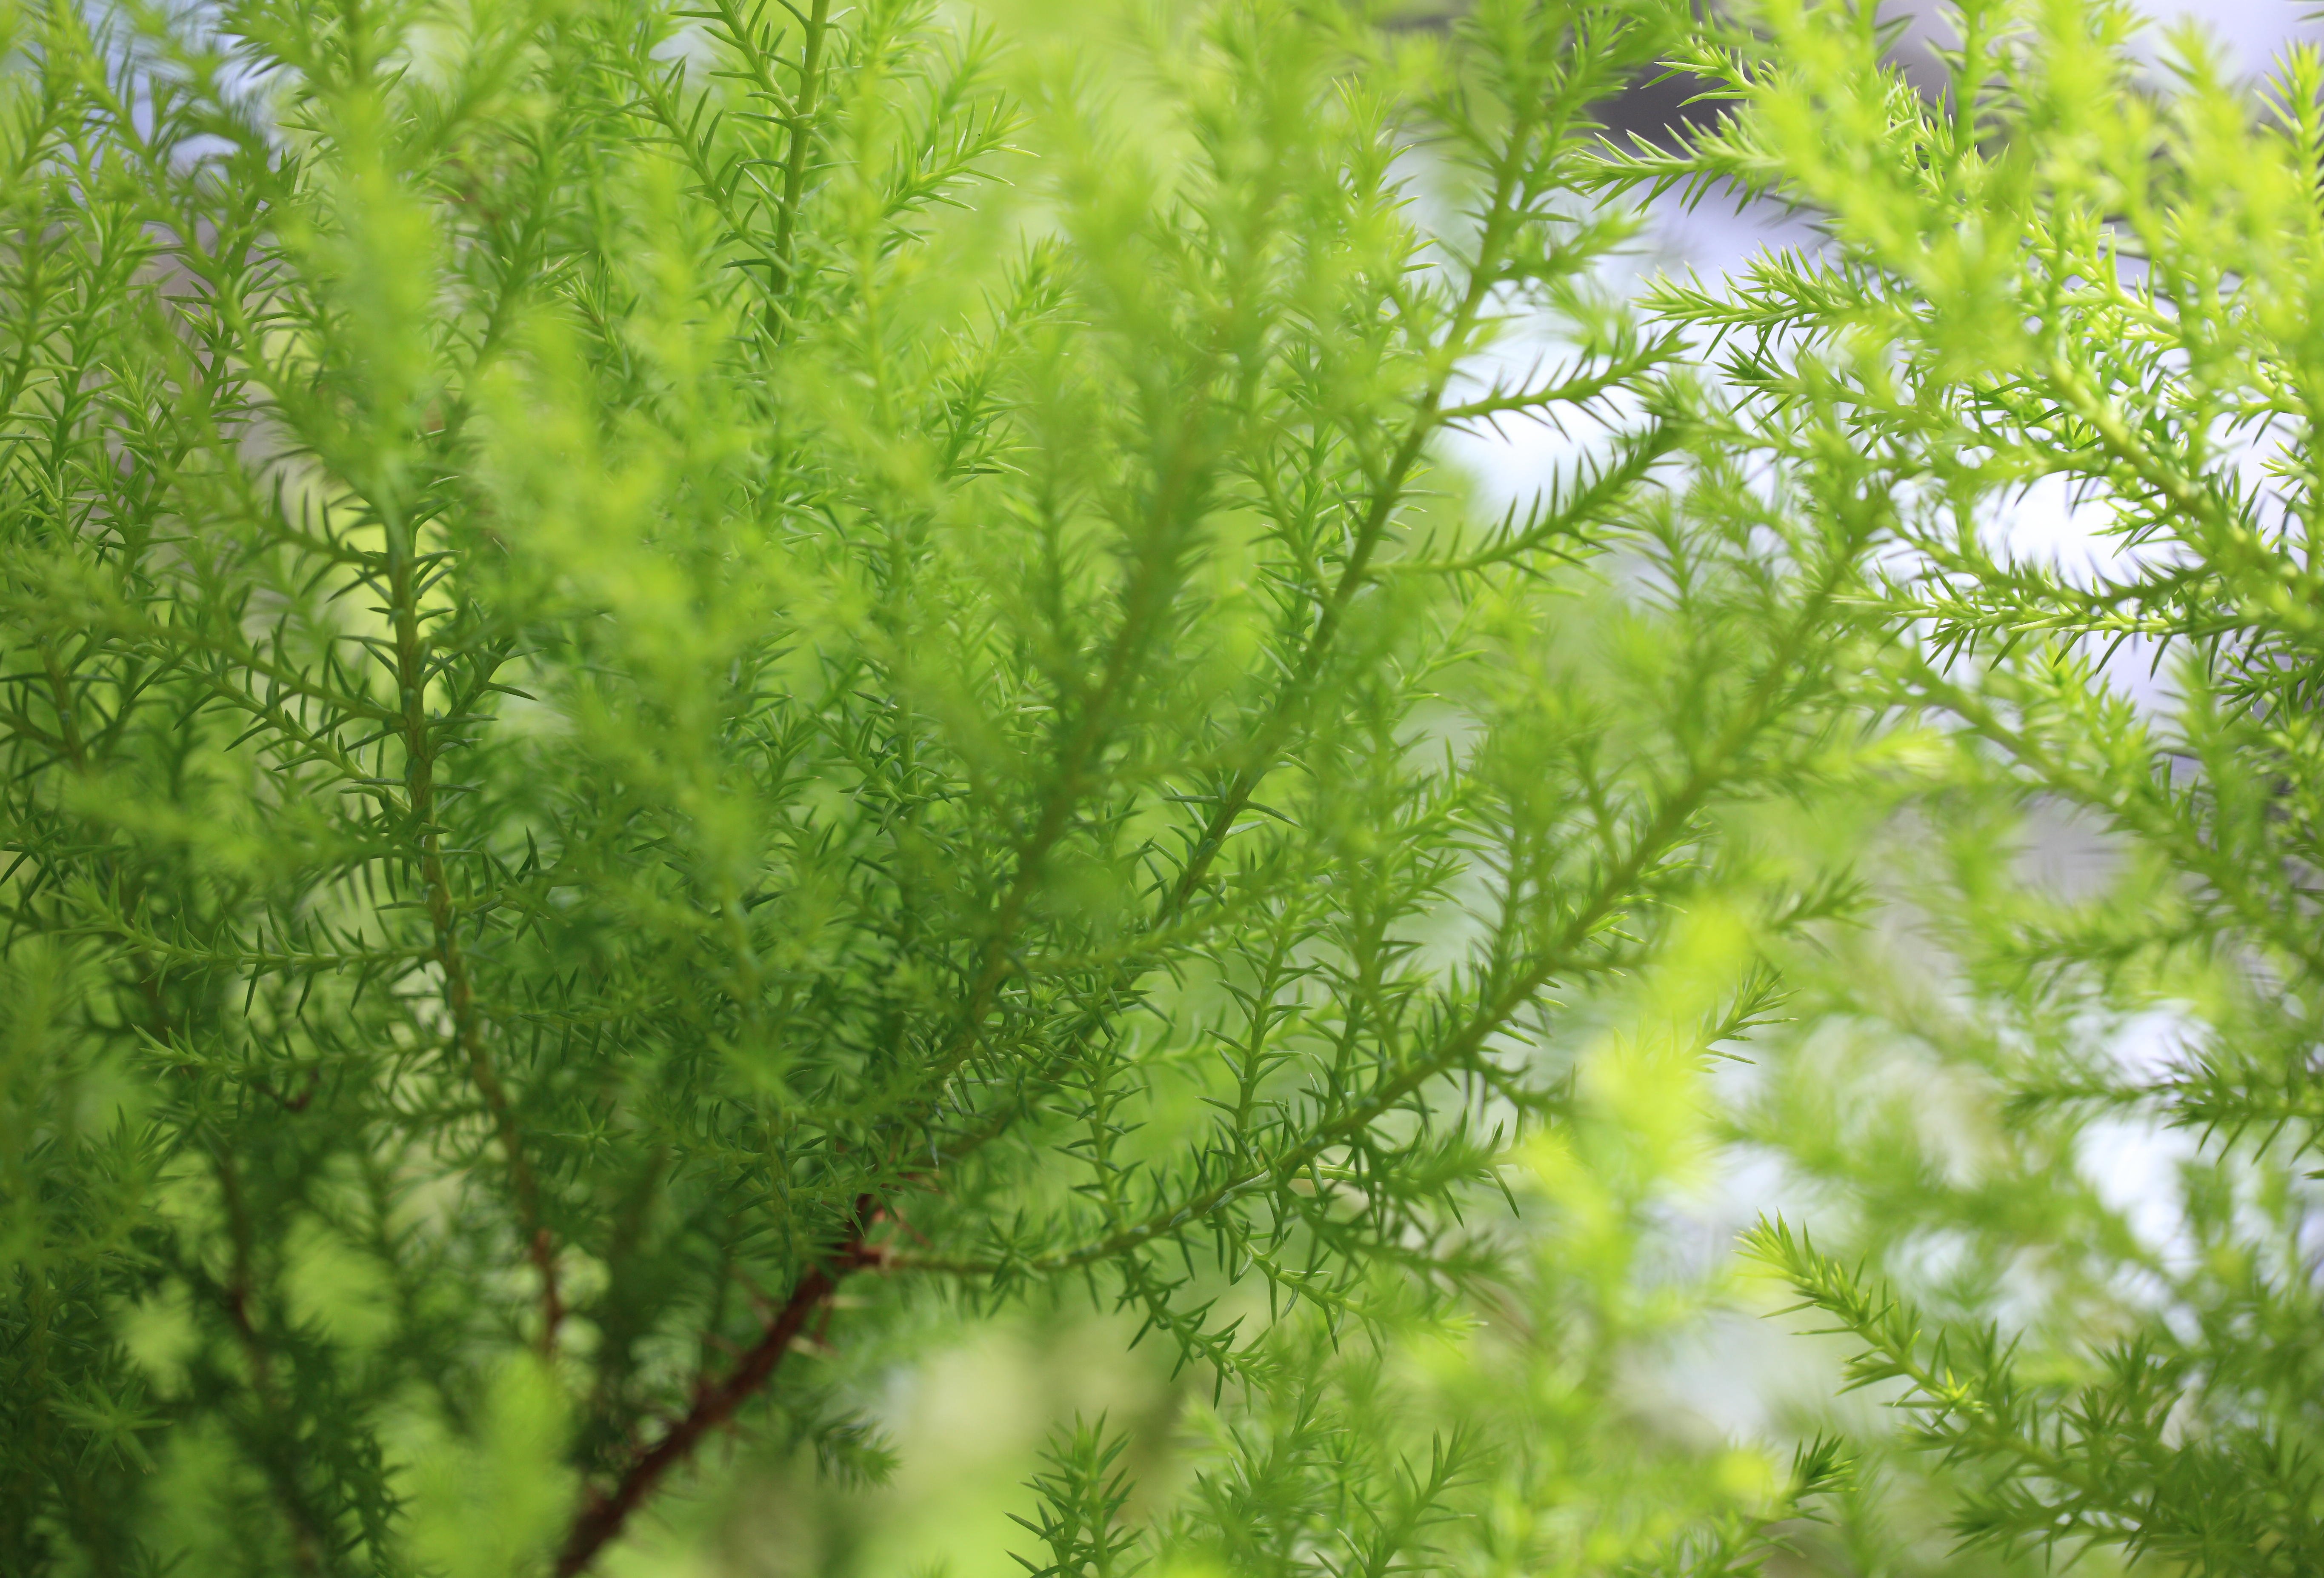
tree, forest, grass, branch, plant, meadow, sunlight, leaf, flower, pattern, green, high, herb, produce, botany, flora, background, vegetation, shrub, deciduous, wallpaper, 5d, hires, woodland, markii, ecosystem, hi, res, resolution, chiba, ichihara, flowering plant, grass family, plant stem, woody plant, land plant